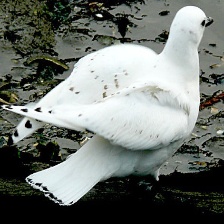
Species: IVORY GULL
Scientific name: PAGOPHILA EBURNEA